Milton Hebald

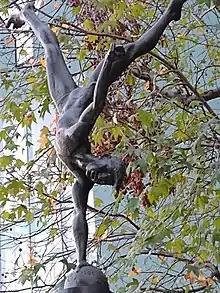
Handstand - Rome 1986 - Milton Hebald at YMCA DTLA in 2021.

After living near his granddaughter and great-granddaughter in Los Angeles, and continuing to sculpt in Terra Cotta and draw, Milton Hebald died on January 5, 2015, at the age of 97, in West Hollywood, California. He is survived by his grandchildren, Lara Hebald Embry, and Sergei Hebald Heymann, and his great-grandchild, Cecille Tuccillo.